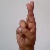
The image shows a hand gesture representing the letter 'R' in Indian Sign Language.